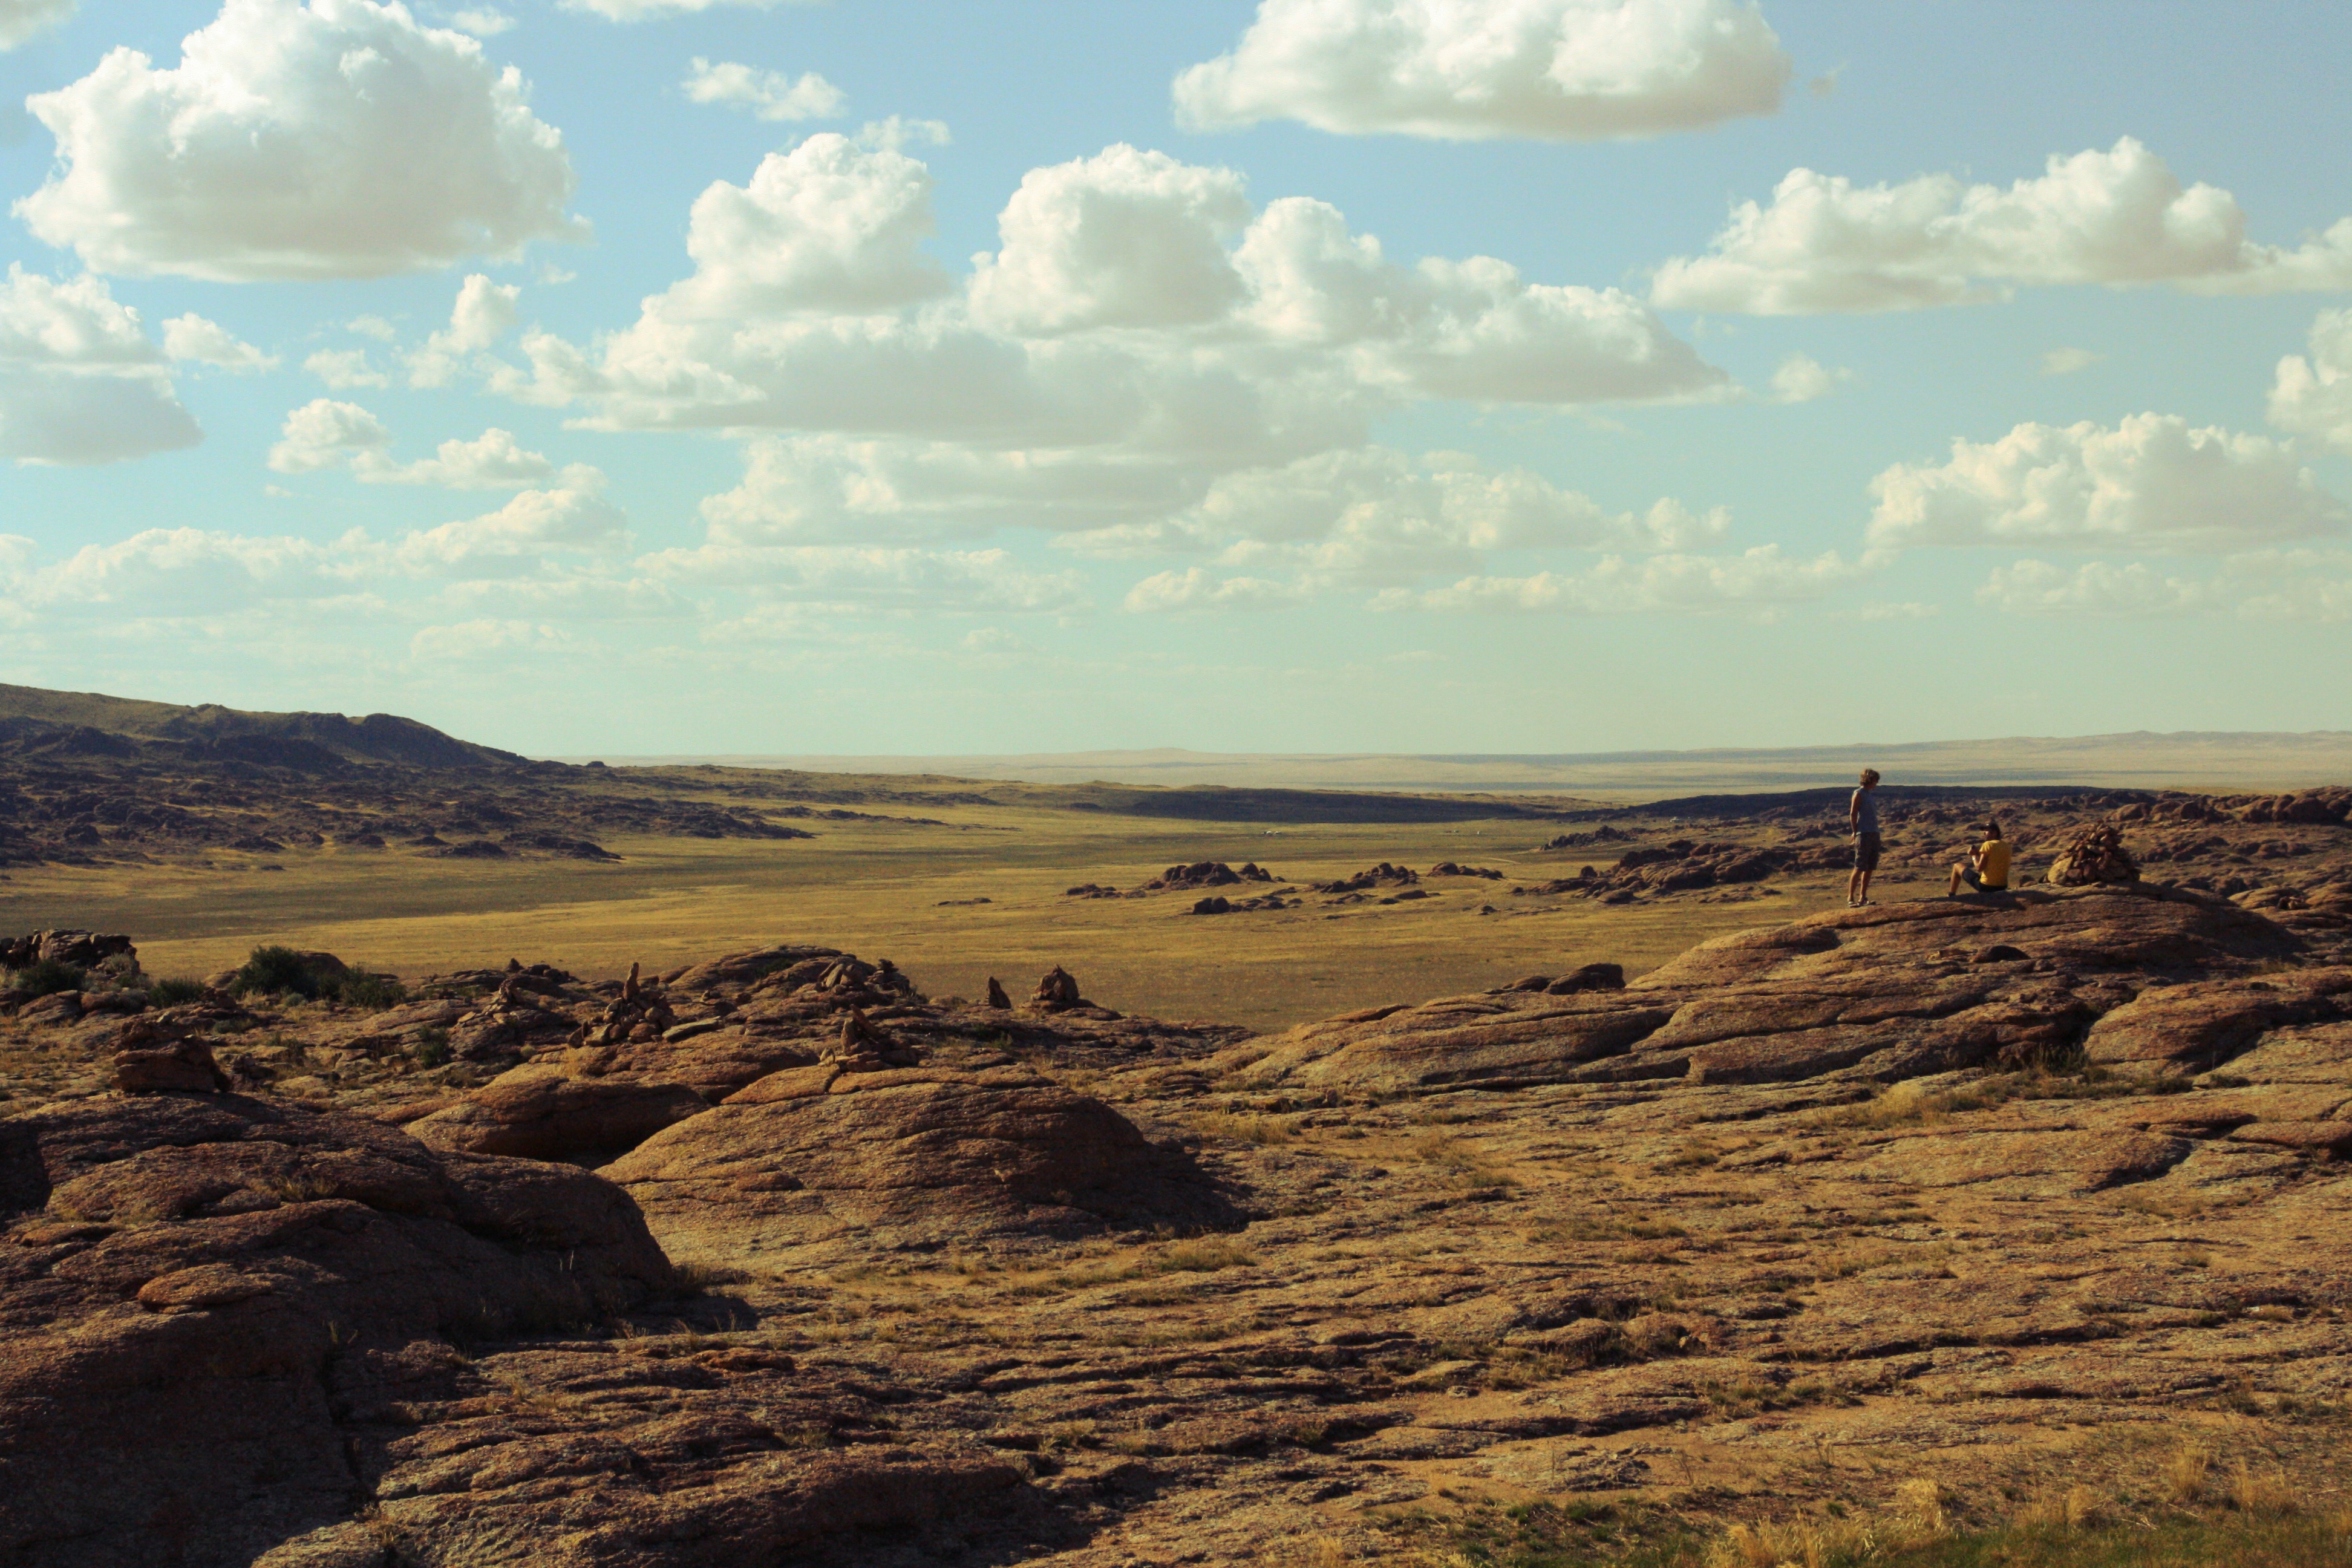
landscape, sea, nature, rock, horizon, wilderness, mountain, cloud, prairie, hill, desert, valley, travel, soil, savanna, plain, geology, grassland, badlands, suburbs, plateau, habitat, ecosystem, mongolia, wadi, steppe, landform, natural environment, geographical feature, aeolian landform